Garda Emergency Response Unit

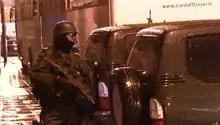
Garda ERU operator in Dublin following a shooting incident (shown holding IMI Uzi, no longer in service)

Operations involving the Garda Emergency Response Unit have resulted in the deaths of ten people since 1990, including one (a Garda detective) accidentally. There have also been a number of incidents where lethal force was used but loss of life did not occur.